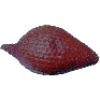
Label: Salak 1